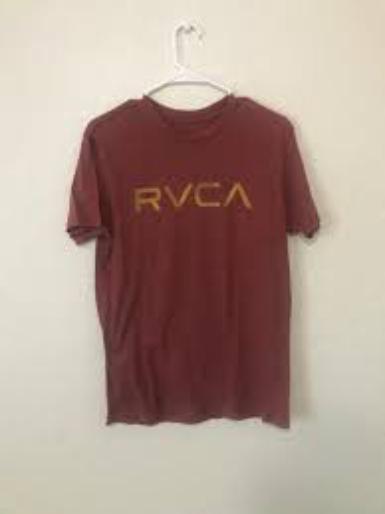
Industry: Clothes